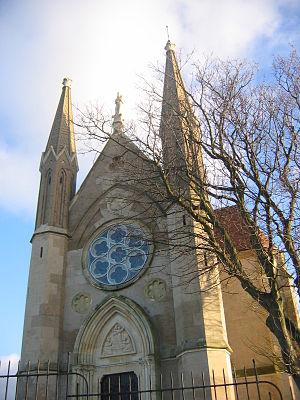
Sainte-Adresse est une commune française de la banlieue ouest du Havre située dans le département de la Seine-Maritime en région Normandie.